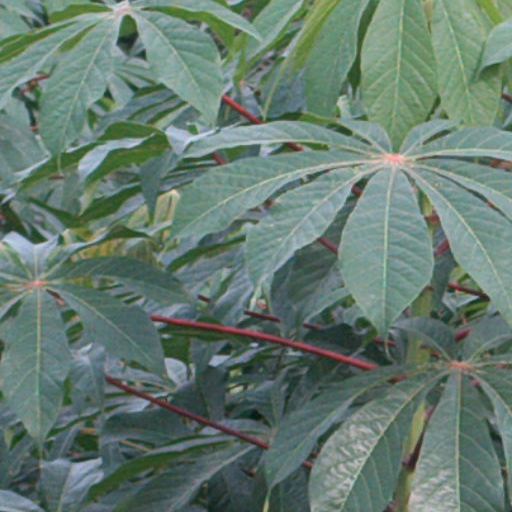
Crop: cassava